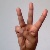
The image shows a hand gesture representing the letter 'W' in Indian Sign Language.